2024 German government crisis

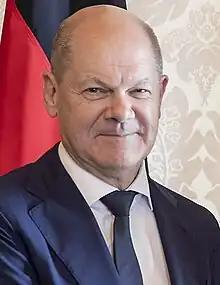
Olaf Scholz (SPD), Chancellor of Germany and leader of the coalition since 2021

On 6 November 2024, Olaf Scholz, the incumbent chancellor of Germany, announced the dismissal of Christian Lindner, the then-finance minister and leader of the Free Democratic Party (FDP), from his cabinet. This occurred following disputes in the three-party coalition government over the country's economic policies and tensions within the coalition. In response, the FDP moved into the opposition, and the governing coalition collapsed, leaving a two-party minority government of the Social Democratic Party (SPD) and The Greens.